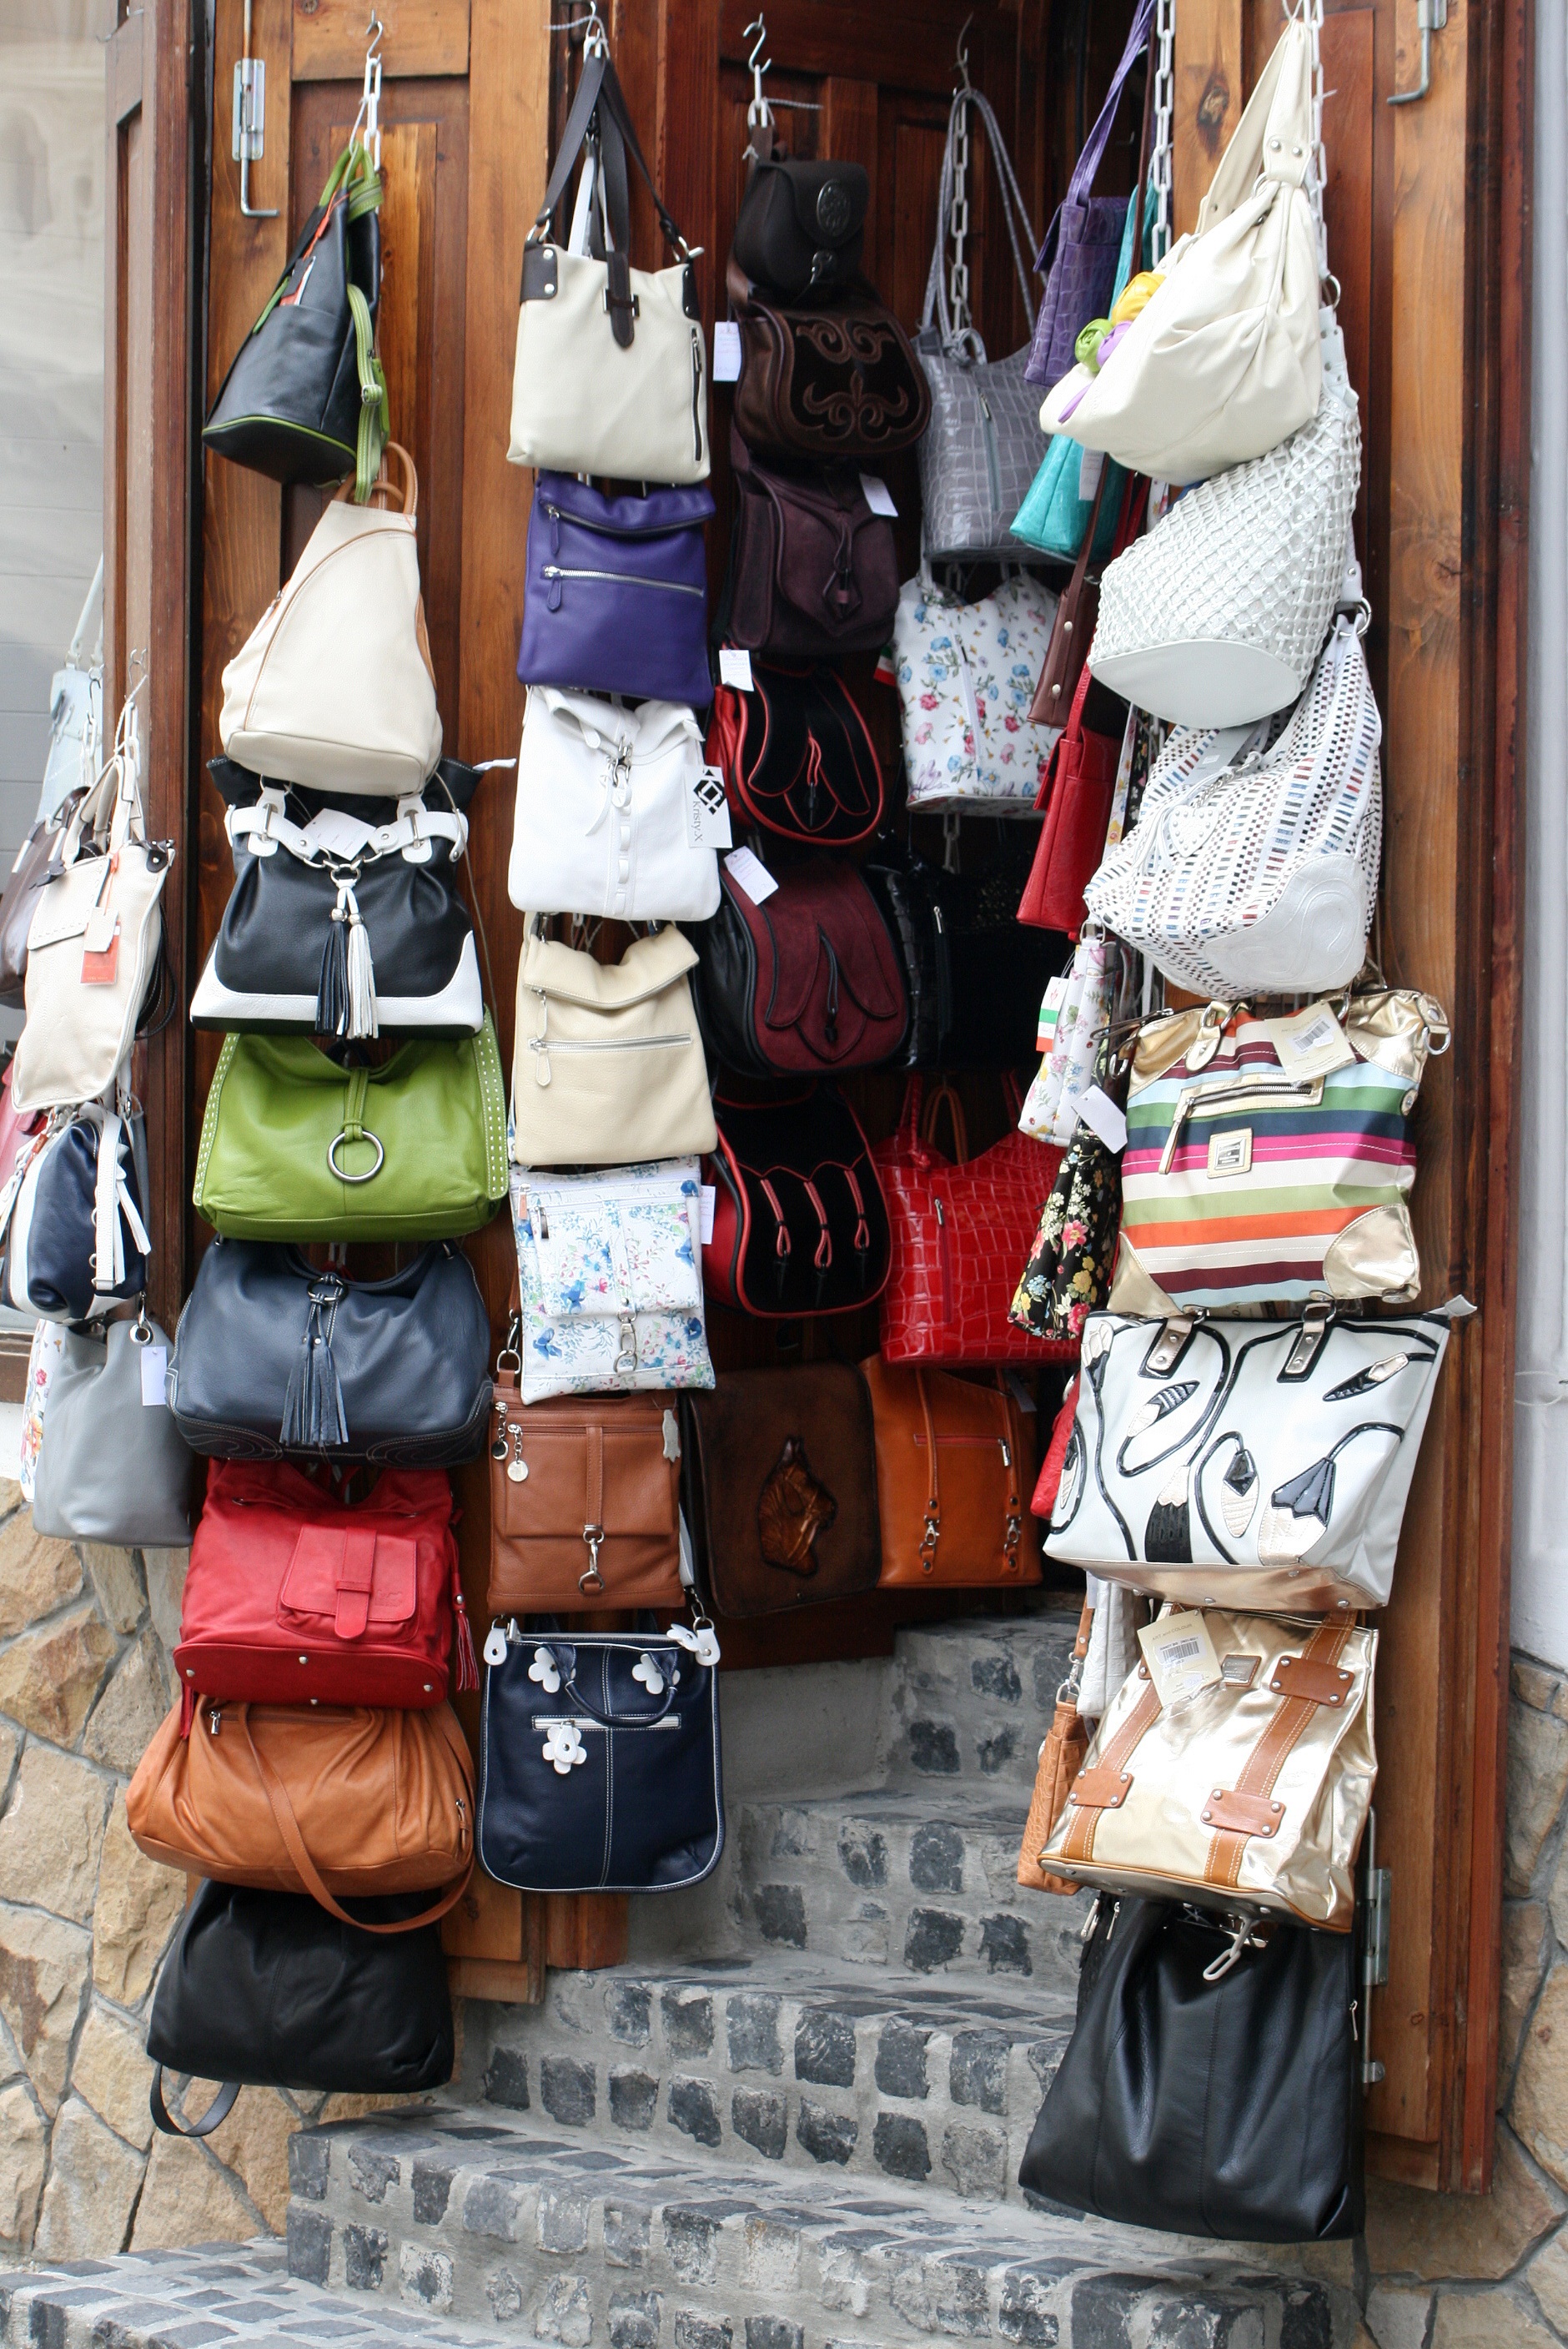
road, street, travel, shop, spring, color, bag, fashion, clothing, shopping, footwear, accessories, sale, fair, showcase, bags, purchase